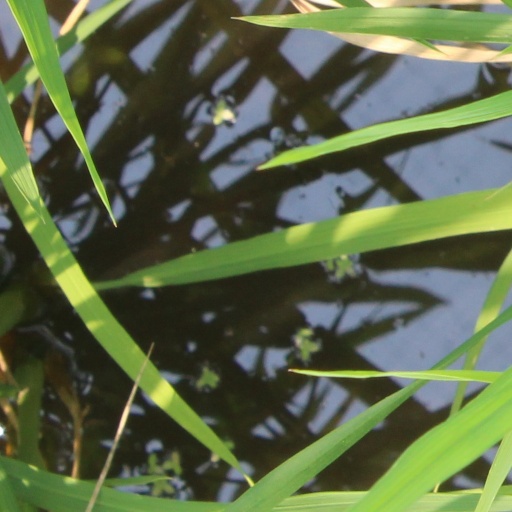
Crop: rice